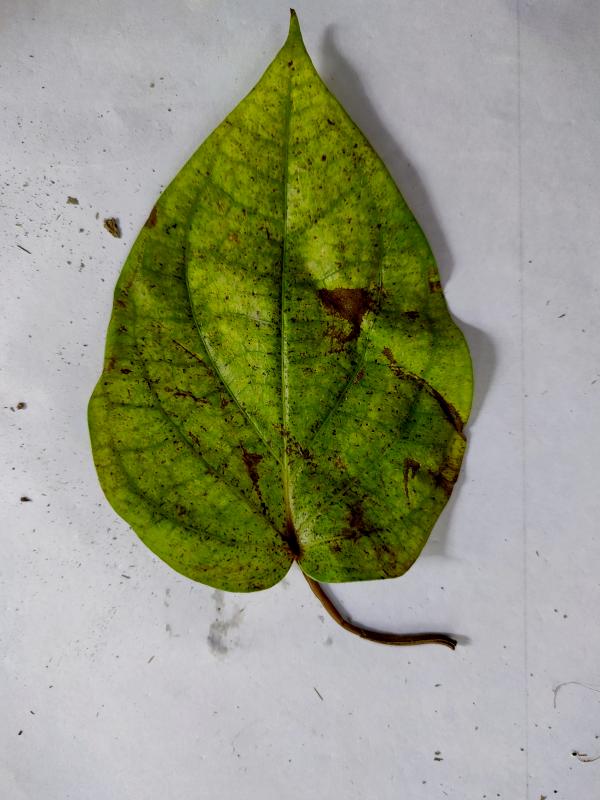
Label: Dried_Leaf